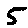
Label: 5